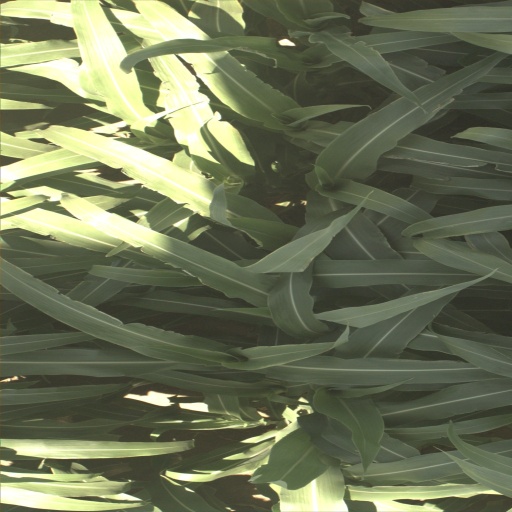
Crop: sorghum